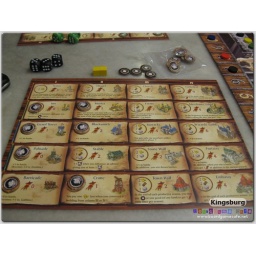
The building tech tree in Kingsburg. Pretty interesting feature of the game.